Poles in the United Kingdom

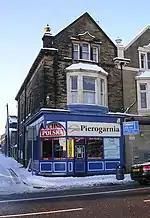
Polish "pierogi" bar in West Yorkshire

The social make-up of successive waves of Polish migration to the UK is comparable to 19th- and early-20th-century Polish migrations to France. In both cases, the original mainly political migrants were drawn largely from elite and educated strata and reflected the heterogeneity of their class, and they quickly established cultural institutions such as libraries and learned societies. They included representatives of past Polish minorities such as Jews, Germans, Armenians, Georgians, Ruthenians, and people of Muslim Tatar descent. In both cases, they were followed by waves of more socially-homogeneous economic migrants.